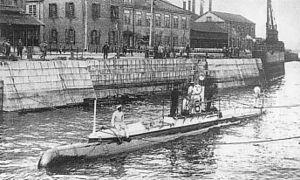
Tsutomu Sakuma, né le 13 septembre 1879 - décédé le 15 avril 1910, est un militaire japonais.